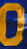
Number: 0